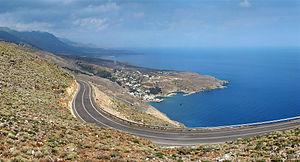
Sfakia, Crète, Grèce. Sur la route sinueuse direction est-ouest entre Hora Sfakion (visible en bas de la côte) et Aradaina.
Sfakiá est un dème de Crète, en Grèce. Situé sur la côte sud du district régional de La Canée, sa capitale est le port de Chóra Sfakíon. Il constituait historiquement l'une des provinces du nome de La Canée, avant la suppression progressive de ces divisions administratives ayant culminé avec le programme Kallikratis.